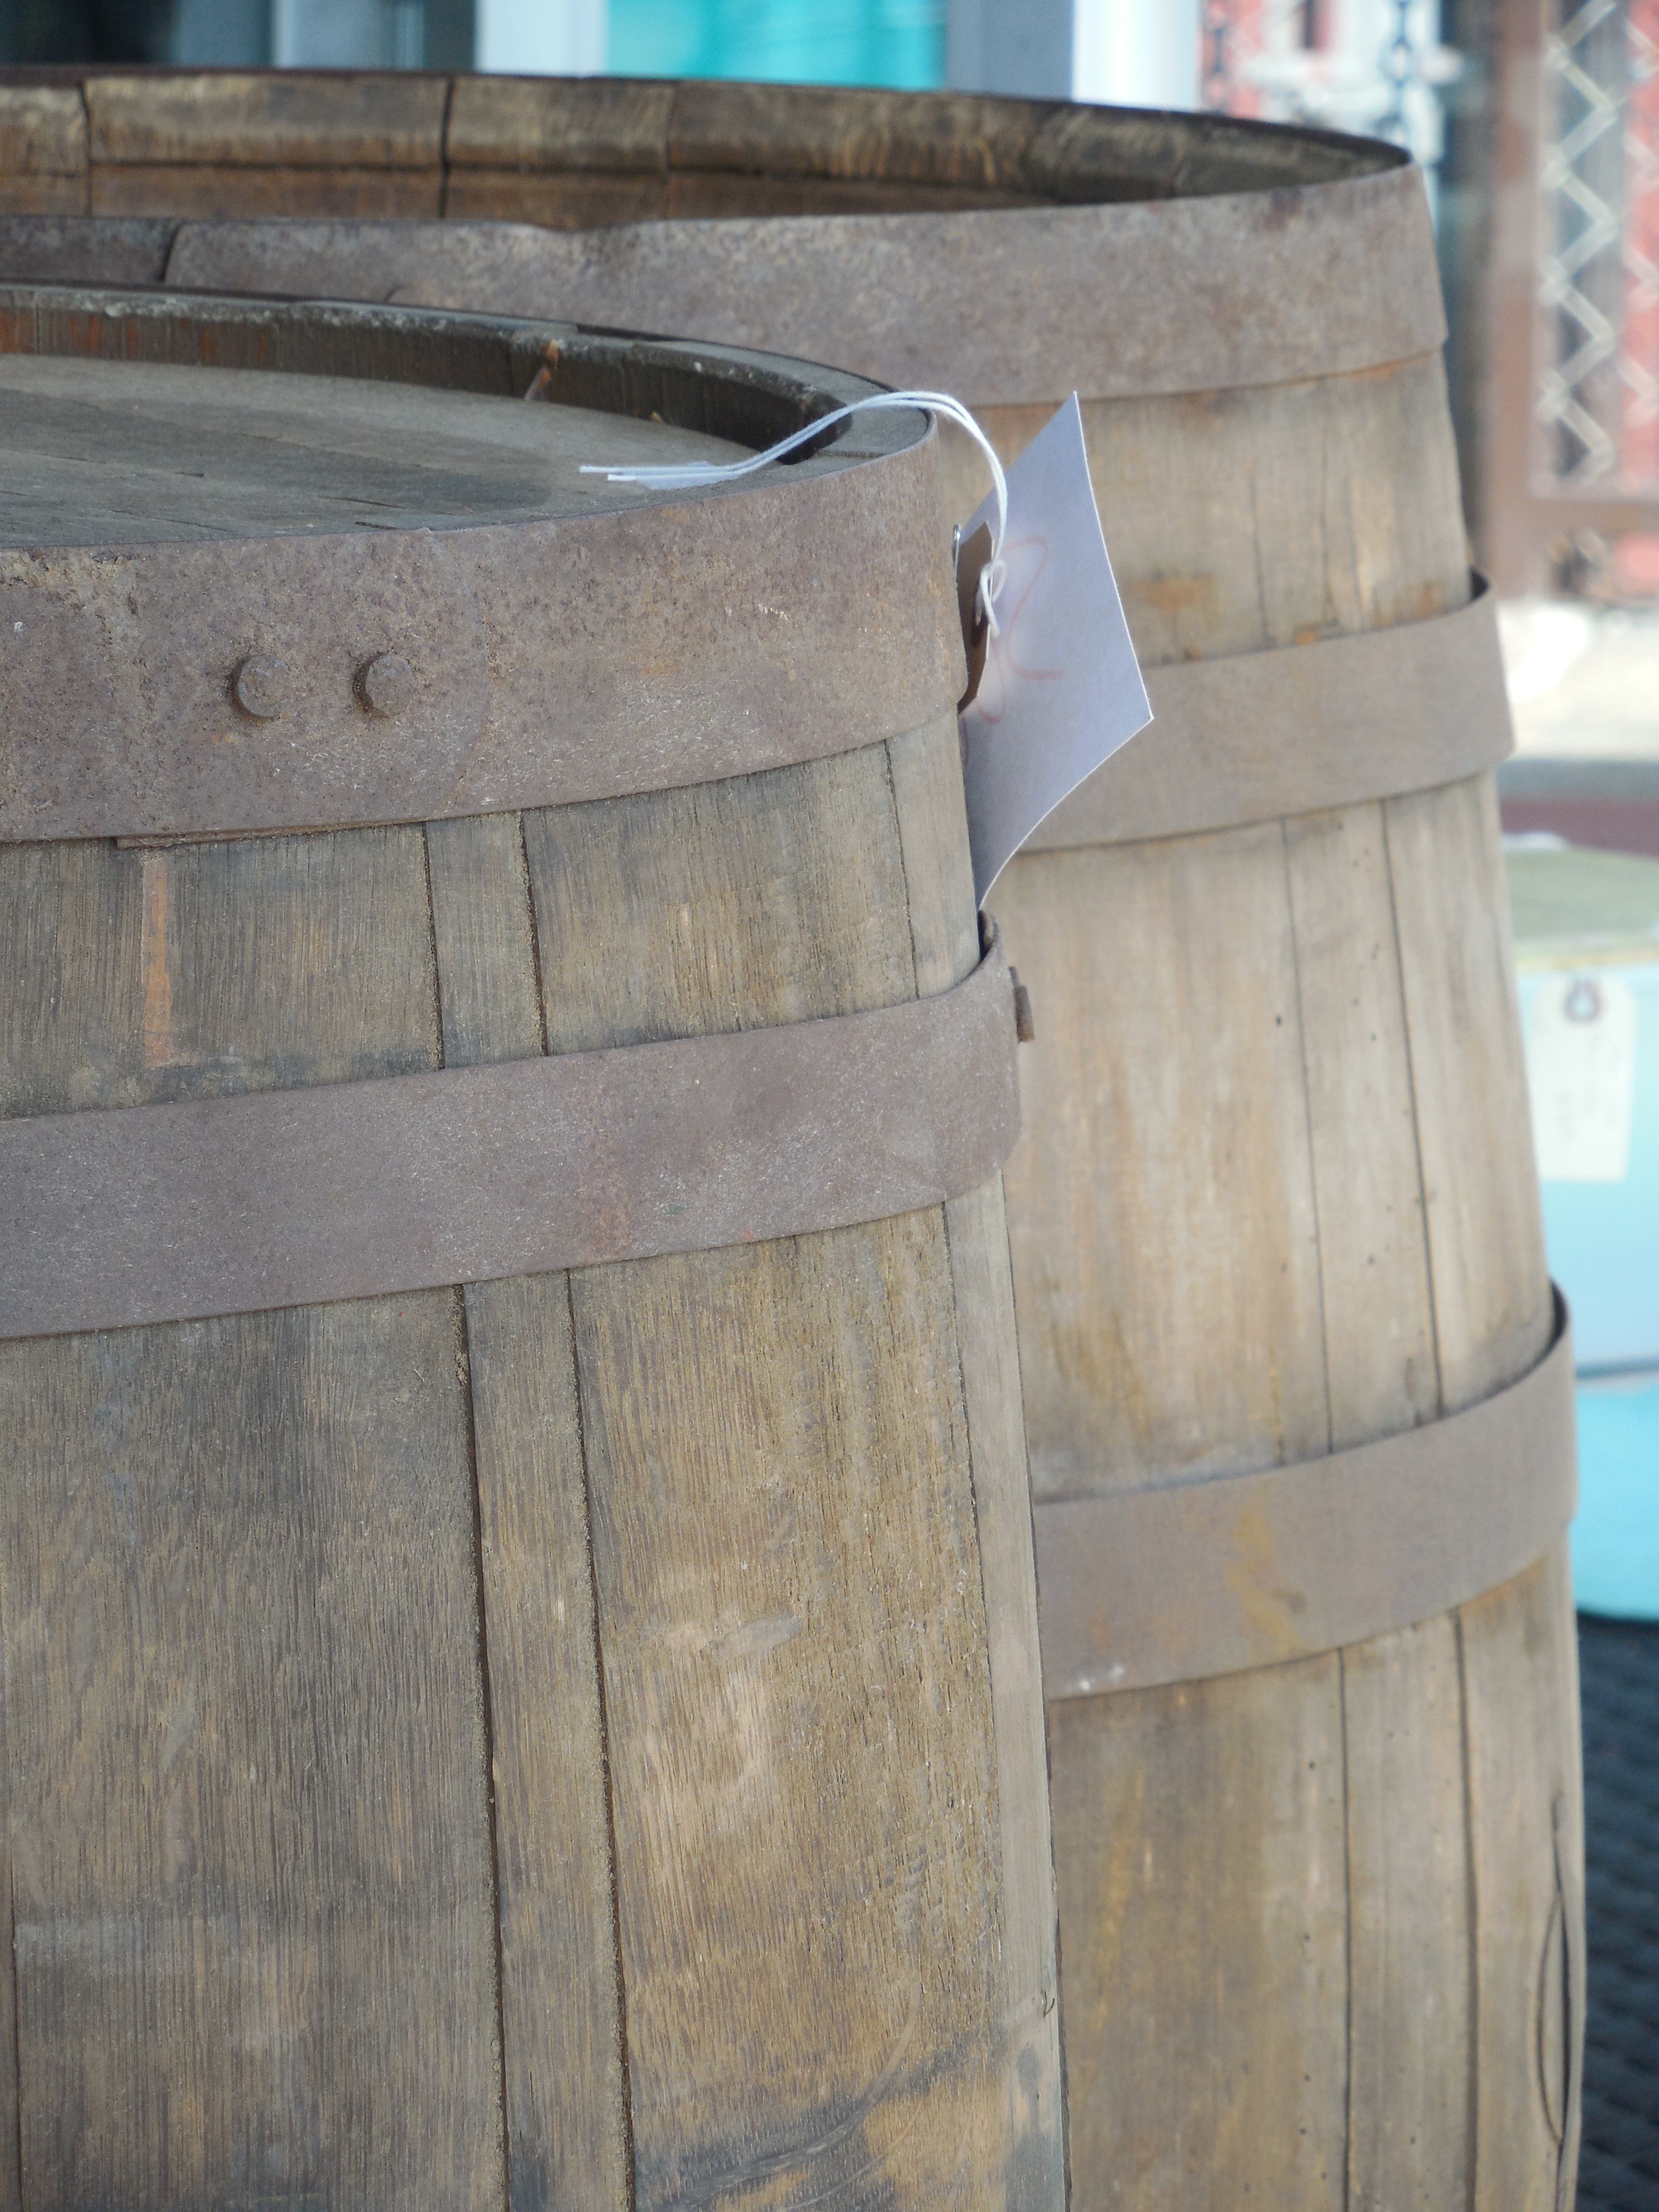
wood, wine, vintage, antique, retro, old, rustic, dark, store, brown, beverage, drink, furniture, drum, barrel, beer, alcohol, storage, whiskey, hoop, lager, container, cargo, wooden, oak, tradition, winery, pub, ale, cask, keg, man made object